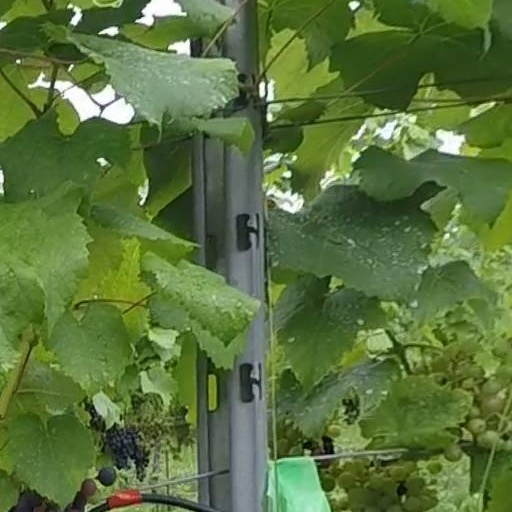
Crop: grape